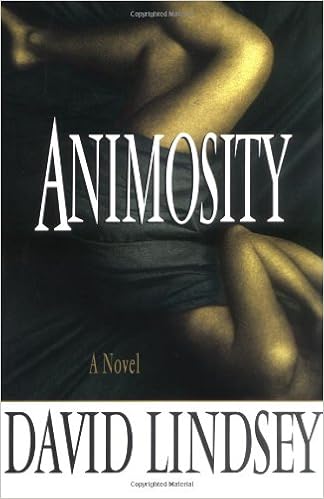
Animosity
Category: Books
Amazon.com Review Penzler Pick, April 2001: David Lindsey can write horrific thrillers such as Mercy , which ranks up there with such serial killer novels as By Reason of Insanity by Shane Stevens and The Silence of the Lambs by Thomas Harris. However, he is also the author of gentler tales--psychological suspense where the horror is subtle and comes from everyday and unexpected sources. Animosity belongs in the second category. Ross Marteau is an American living in Paris, where he makes a decent living as a sculptor. After a particularly nasty breakup with his girlfriend of several years, he decides to return to his home in Texas and work from his studio in the art-friendly city of San Rafael. There he settles into a routine of working in the mornings on his next project and sharing conversation and a beer in the afternoons with his friend Amado Mateos. It is during one of these afternoon meetings that he notices a newcomer to the town. Celeste Lacan is a beautiful woman who soon approaches Ross with a proposition. She would like to offer Ross a commission to sculpt her sister. Ross demurs--he already has a commission--but Celeste asks him to meet her sister before refusing, and when he does, he understands why Celeste is so insistent. Leda is not only the most beautiful woman Ross has ever seen, she is also the ugliest, and as a sculptor Ross knows that he will learn something new about beauty. As Ross begins working with Leda and meeting Celeste in the afternoons, he becomes obsessed with the two sisters. Life is about to become a living hell for Ross Marteau, and the ending of this story about art and love is breathtakingly horrifying. --Otto Penzler From Publishers Weekly Set in the art world, this latest psychological thriller by suspense veteran Lindsey (Mercy; Color of Night) is an alternately entertaining and frustrating tale of a sculptor's entanglement in revenge and murder. Ross Marteau makes a handsome living sculpting female nudes from glamorous live models. After a bad breakup in Paris, he returns home to San Rafael a chic, artsy enclave in the Texas hill country for his next commission. Upon his arrival, exotically beautiful newcomer Cleste Lacan seeks him out and persuades him to sculpt her sister, Leda. Leda is striking in a photograph Cleste shows Ross, but Leda, Cleste hints, is not an ordinary beauty she will be a unique artistic challenge. As Ross soon discovers, Leda is a hunchback, stunning from some angles and startling from others. As Ross begins sketching her daily, and he and Cleste become romantically involved, he glimpses details of the sordid arrangement that binds the sisters to each other and to Cleste's abusive husband. There is an eerie tension among Ross, Cleste and Leda, which heightens when a murder disturbs the calm of San Rafael. Lindsey conceives an intriguing scenario and wrestles his story through unexpected turns. At time his efforts to conceal surprises make the writing, and especially the dialogue, irritatingly vague, and Ross becomes less sympathetic as time after time he fails to ask obvious questions when subjected to the sisters' cryptic babbling. But as the end approaches, Lindsey's obfuscation pays off, and a few clever twists are guaranteed to throw readers for a delicious loop. National advertising. (May 8)Forecast: Lindsey is one of the most accomplished writers in the thriller field, but his tales, while solid, don't match his enormous talent; and this novel, with its offbeat subject and erudite approach, won't be a smash hit. Copyright 2001 Cahners Business Information, Inc. About the Author David Lindsey has written 10 acclaimed novels and lives in Austin, Texas.
Features: A psychological thriller charts the seduction of American sculptor Ross Marteau by a beautiful woman while he is sculpting another woman whom he finds especially grotesque, as he becomes ensnared in a complex web of deceit, dark secrets, and evil.